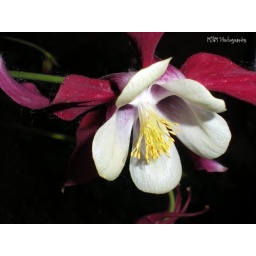
a pink flower all by its lonesome.